List of rectors of the University of Buenos Aires

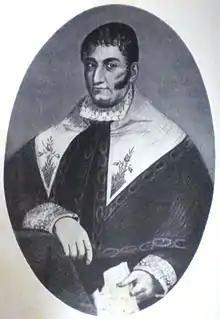
Antonio Sáenz, first rector of the University of Buenos Aires.

The following is a list of rectors of the University of Buenos Aires, the largest and most prestigious university in Argentina, since its establishment in 1821.